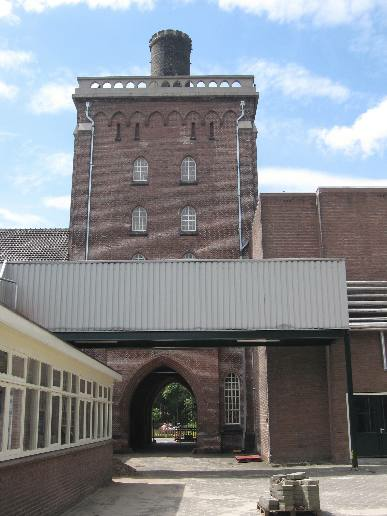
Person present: No